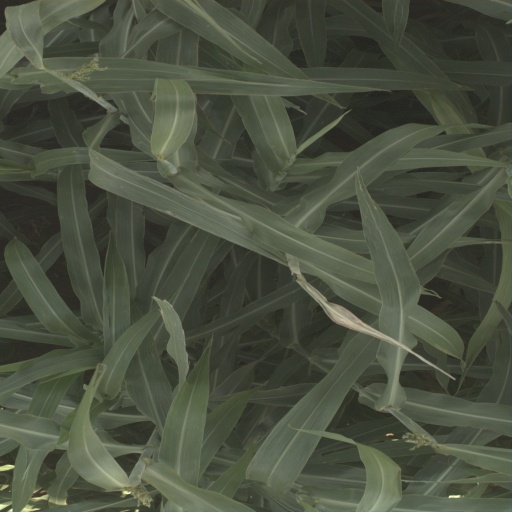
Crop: sorghum